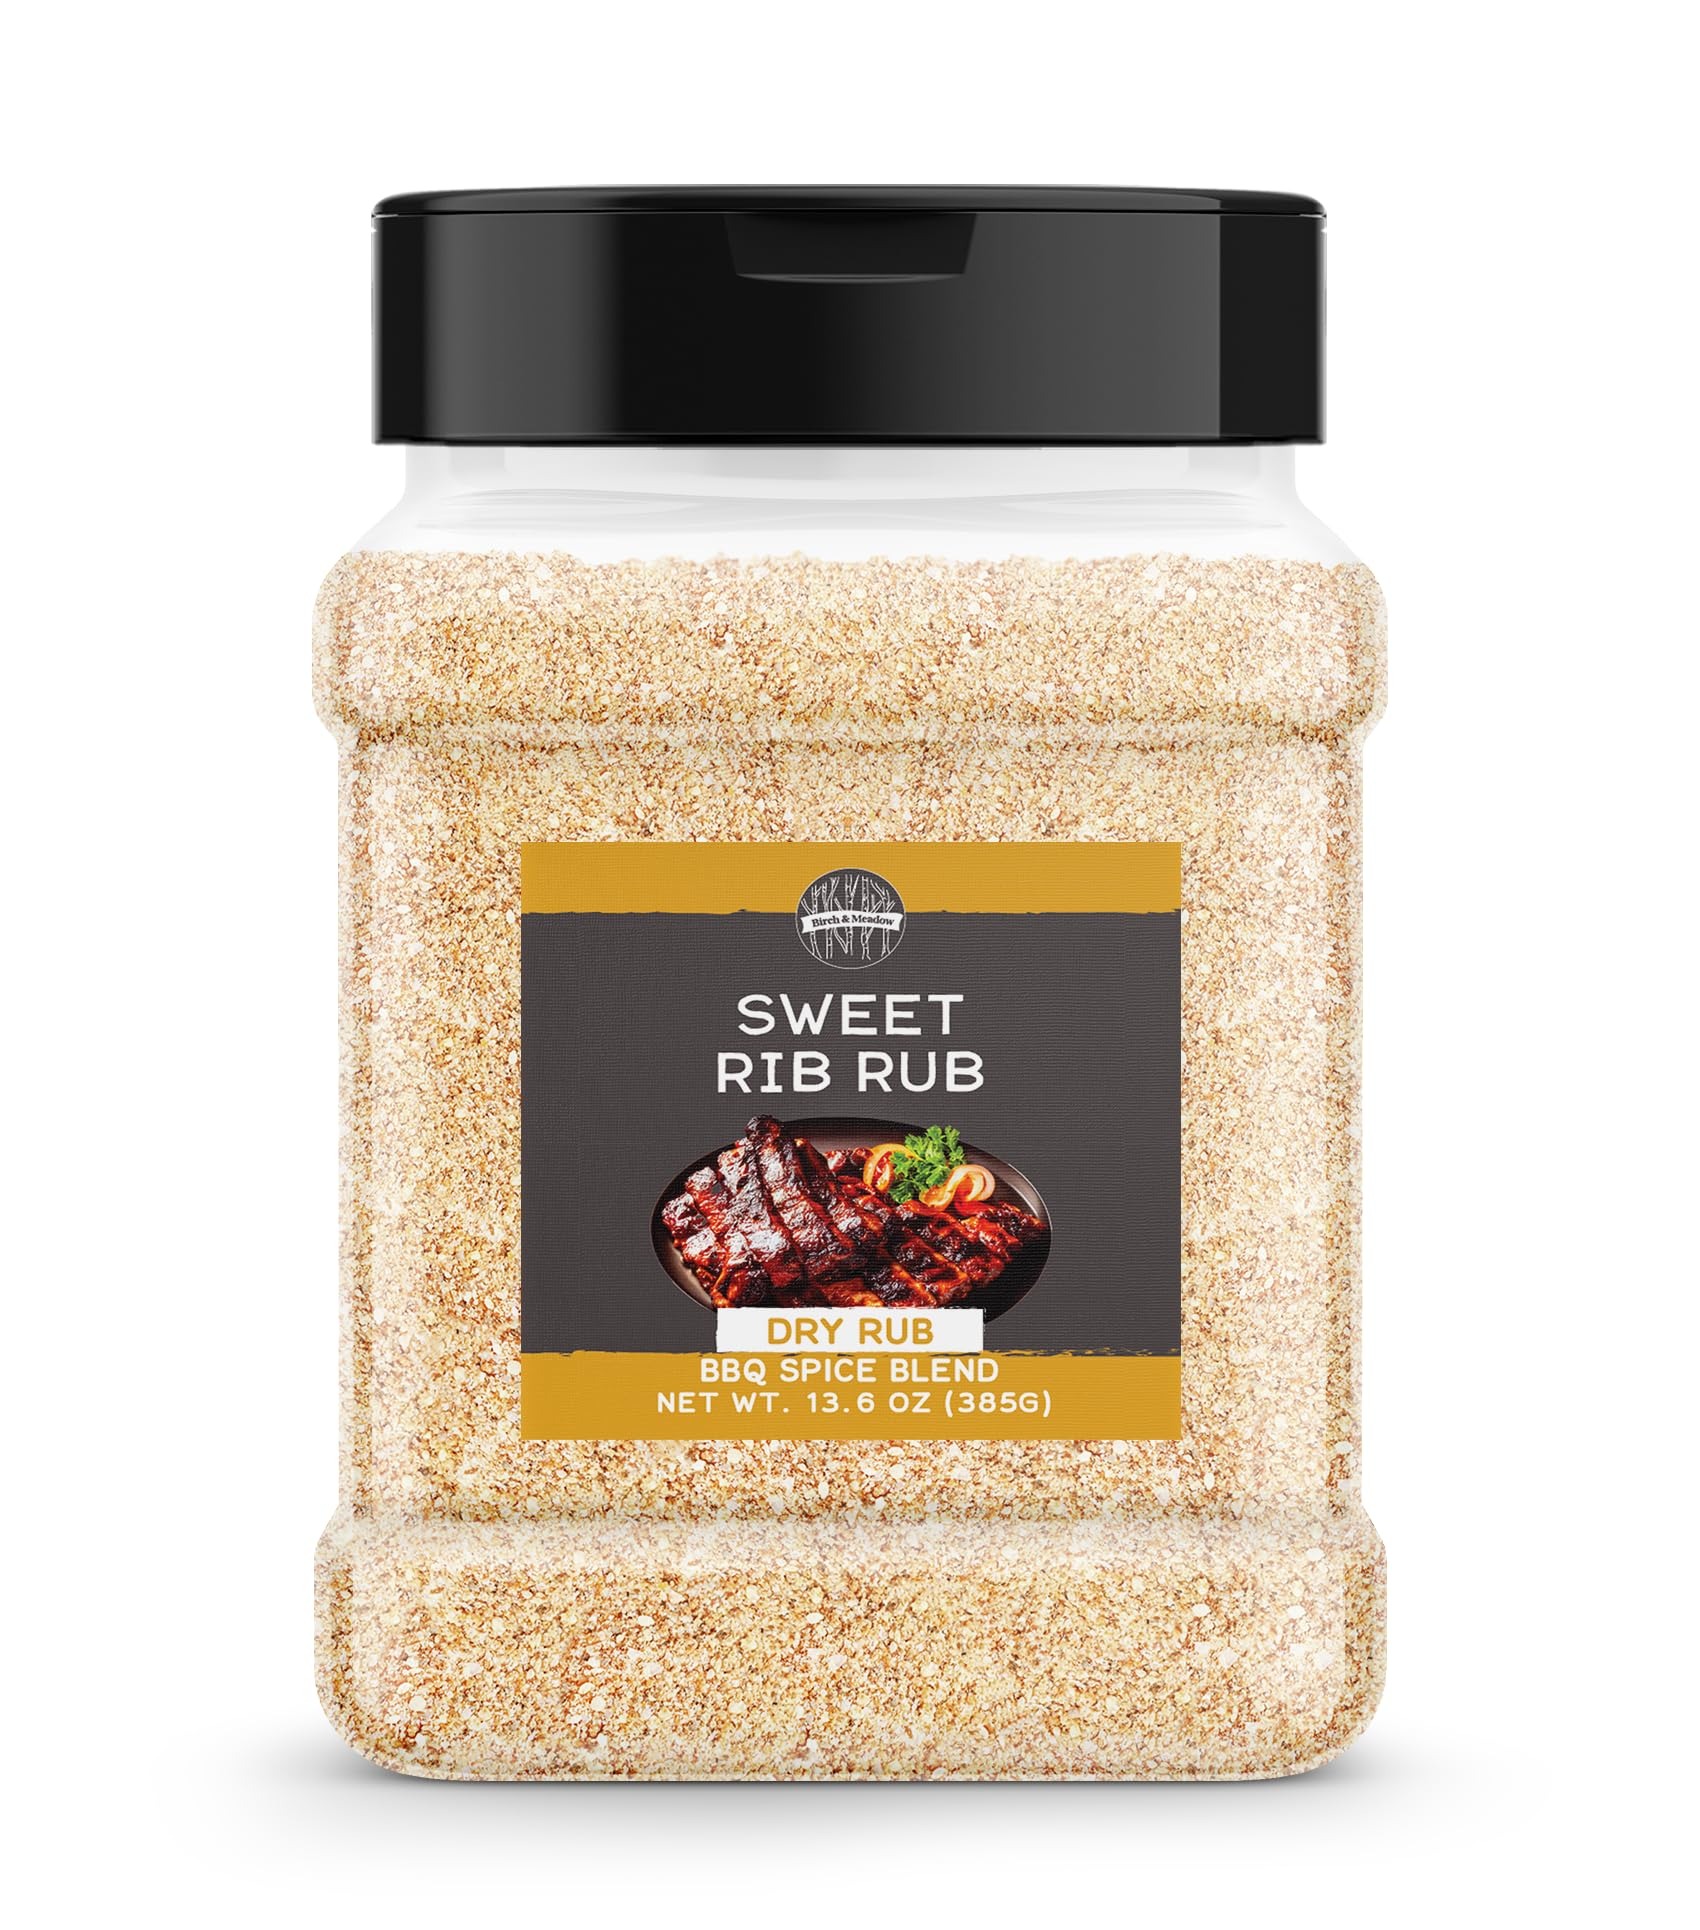
Item Name: Birch & Meadow Sweet Rib Rub, 13.6 oz, Sweet & Tangy Flavor, BBQ Dry Rubs
Bullet Point 1: Birch & Meadow Sweet Rib Rub
Bullet Point 2: With brown sugar and paprika, has a sweet, yet tangy flavor
Bullet Point 3: Great for rubbing on steak, pork, pit beef, and other red meats
Bullet Point 4: Ingredients you can't wait to share with family and friends
Bullet Point 5: Packaged in the USA
Product Description: Sweet Rib Rub has a delicious flavor with hints of tangy spices. This spice bled is great for meat going onto the grill on a hot summer day. Cook for friends and family with this simple, yet mouth watering dry rub.
Value: 13.6
Unit: Ounce

Price: 22.78